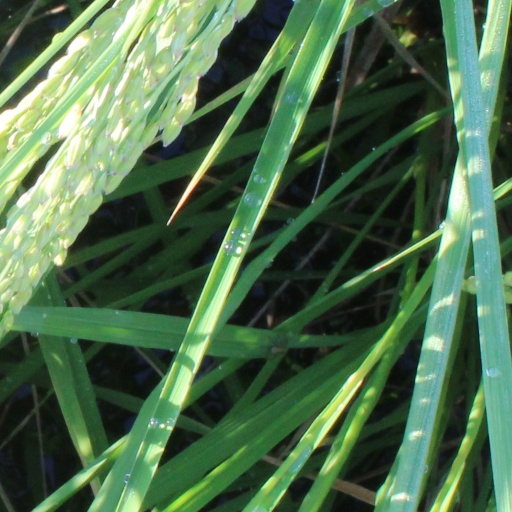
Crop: rice